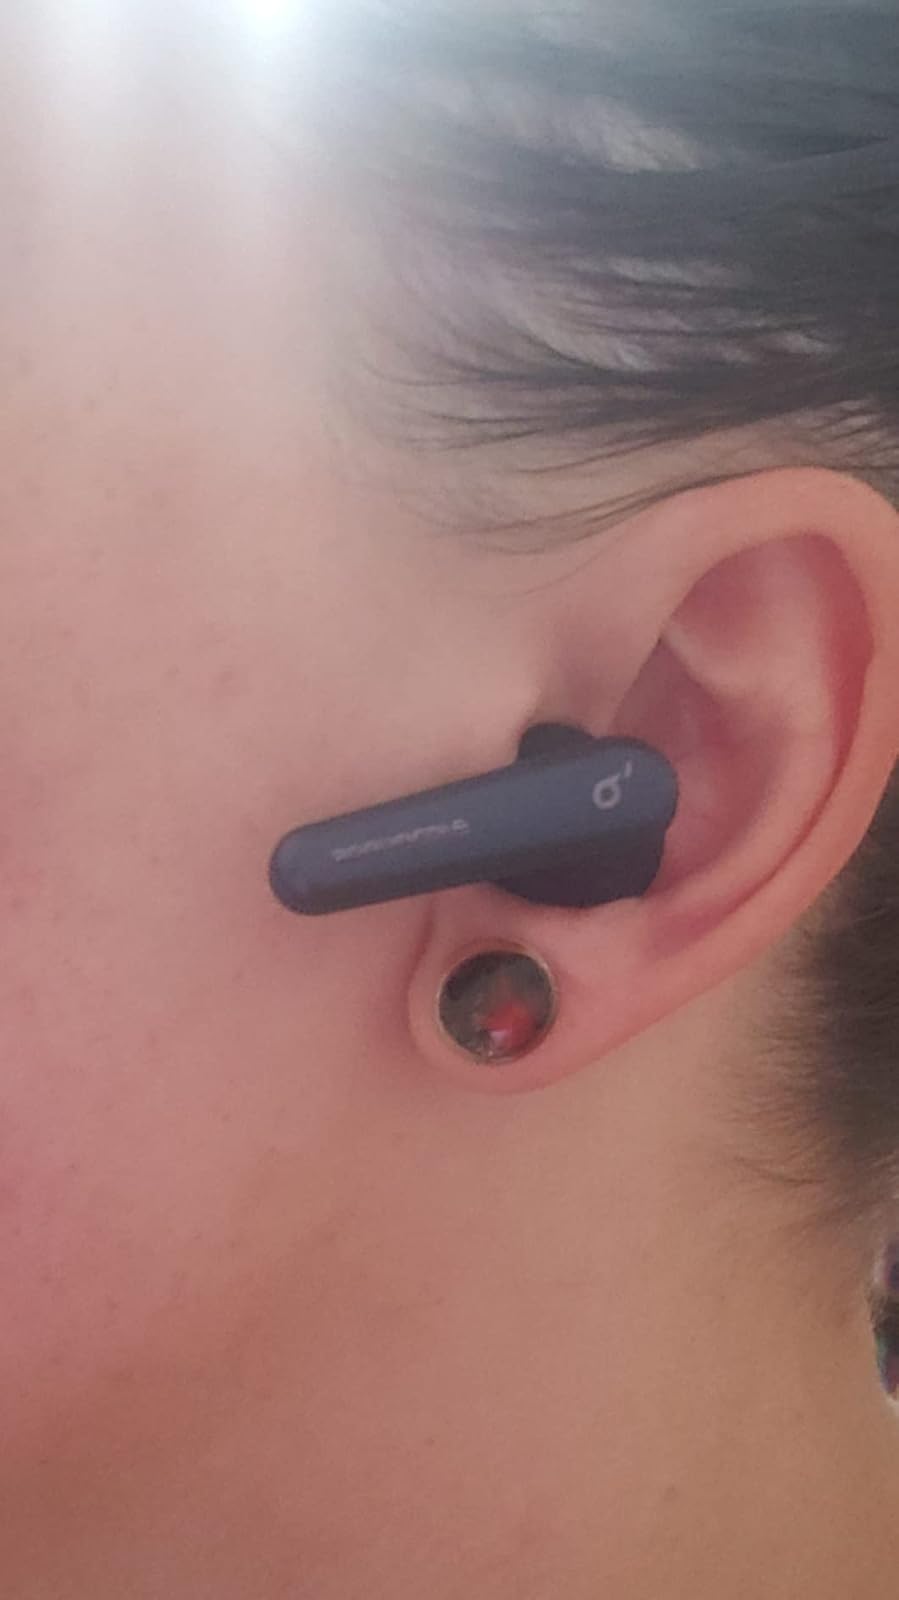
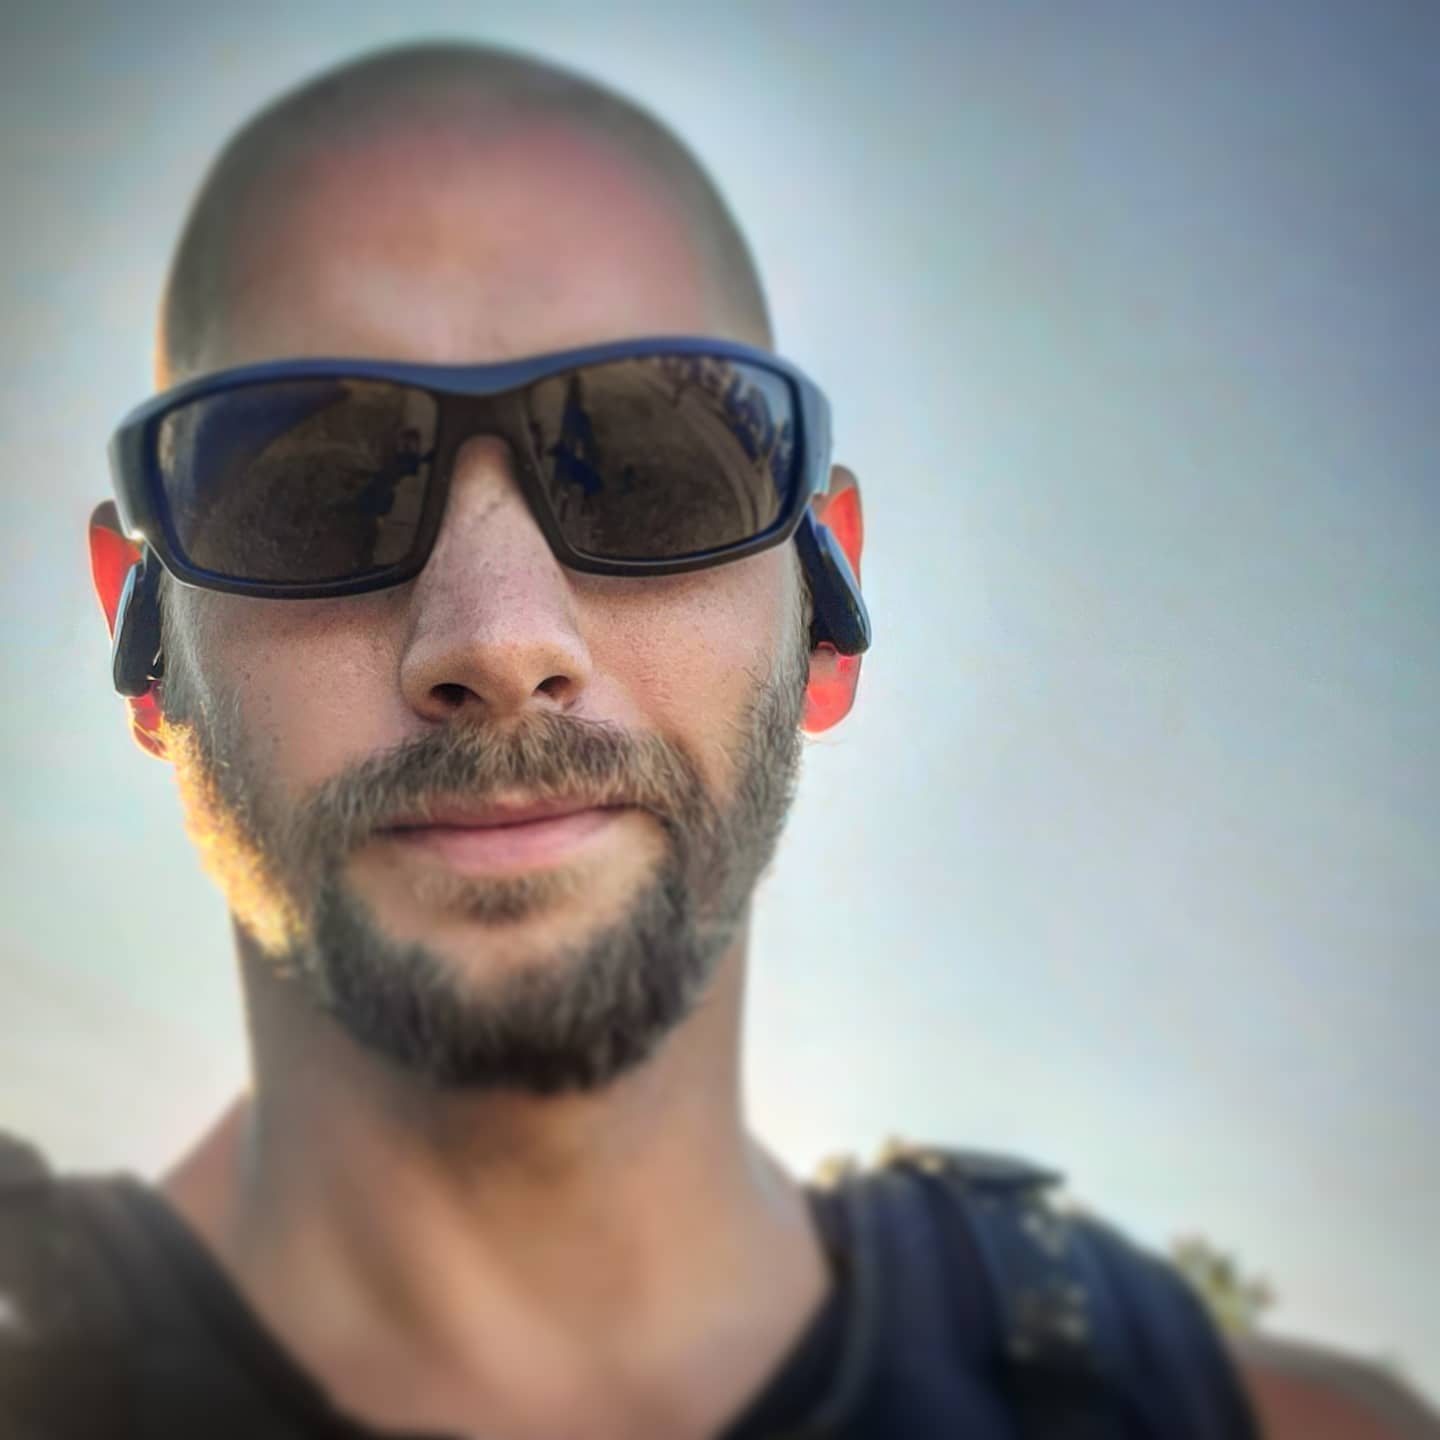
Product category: earbuds
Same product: no